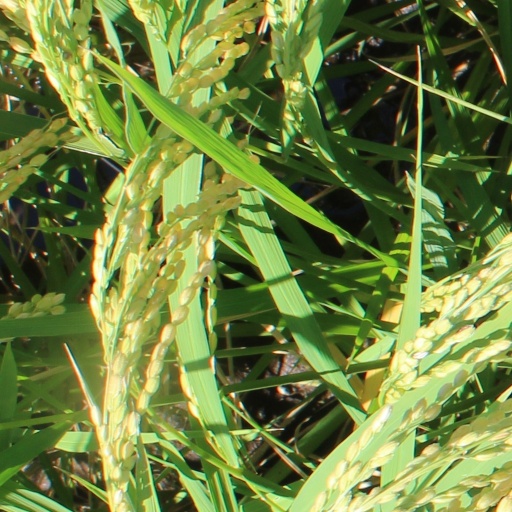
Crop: rice